American Horror Story: 1984

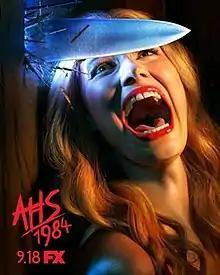
Promotional poster

The ninth season of the American horror anthology television series "American Horror Story", subtitled 1984, focuses on the staff of a summer camp reopening after a massacre 14 years prior. It has been described as being heavily influenced by classic slasher films, such as "Friday the 13th" (1980) and "Halloween" (1978). The ensemble cast includes Emma Roberts, Billie Lourd, Leslie Grossman, and Cody Fern. The season marks the first to not feature cast mainstays Sarah Paulson and Evan Peters.